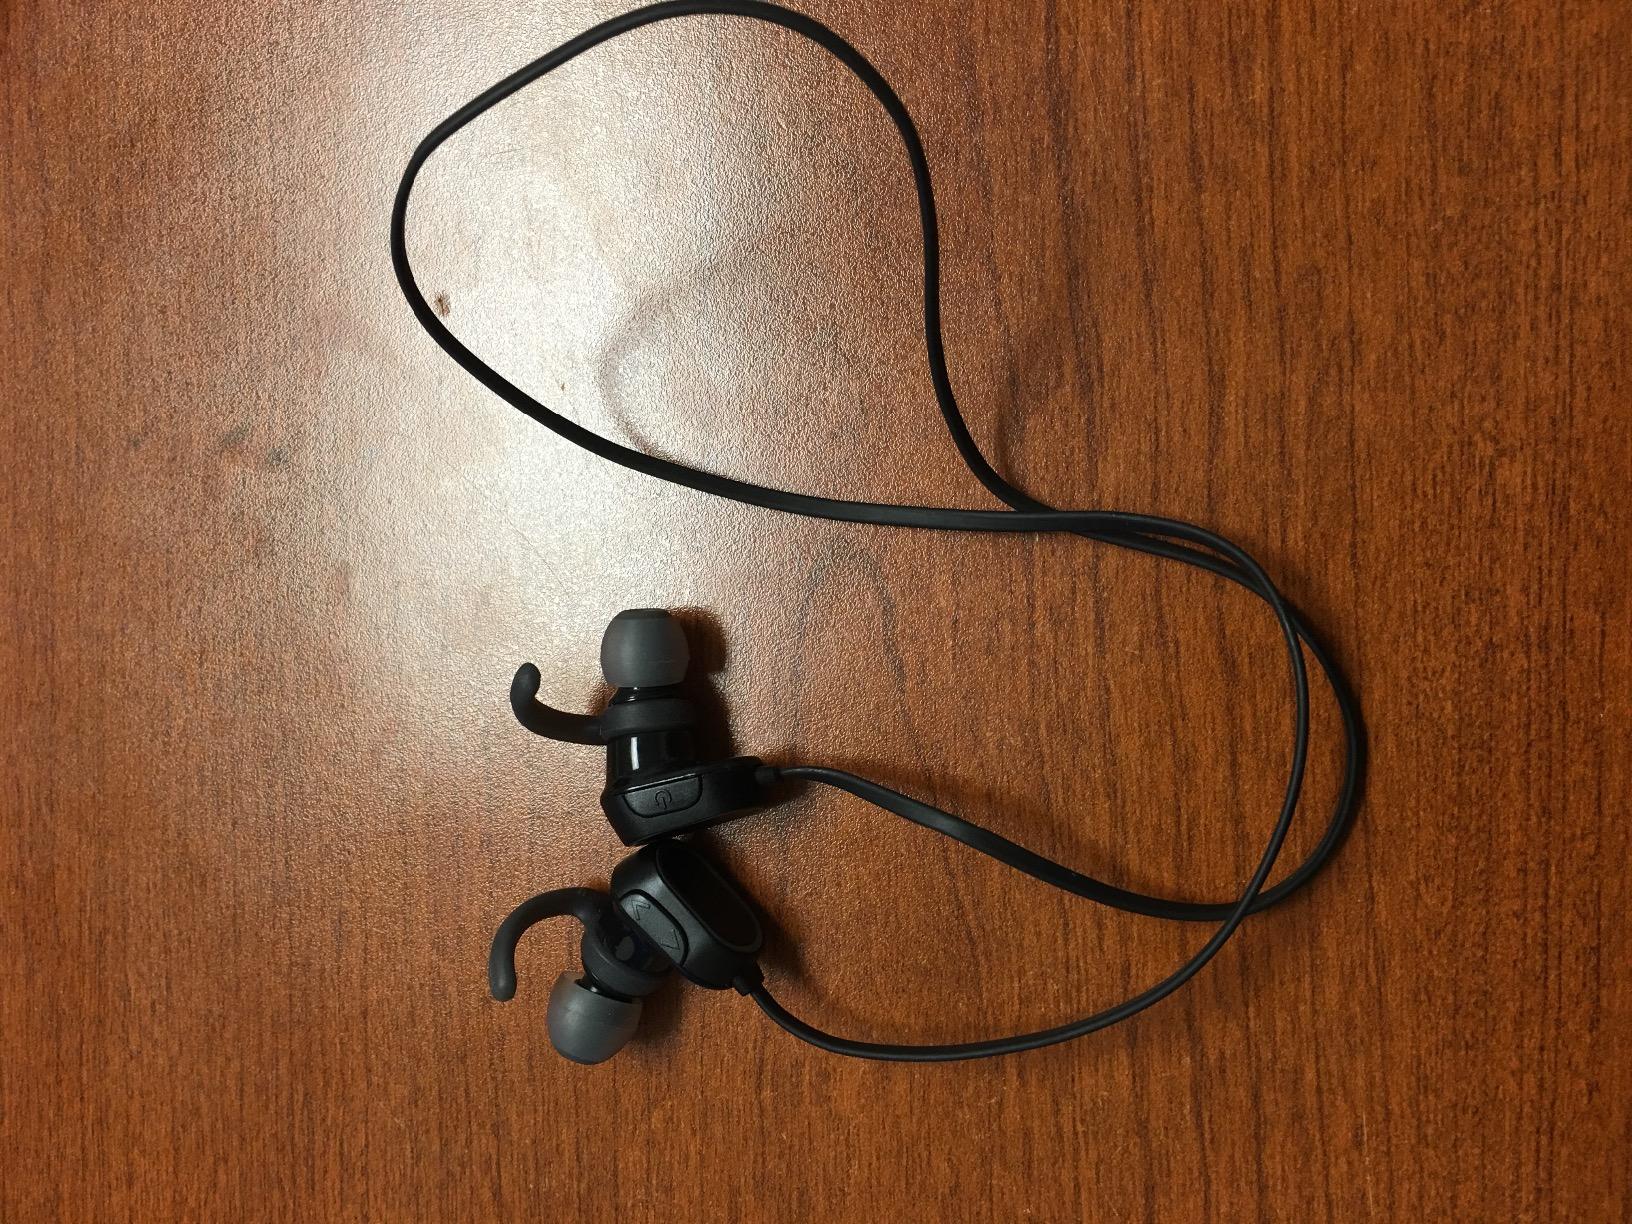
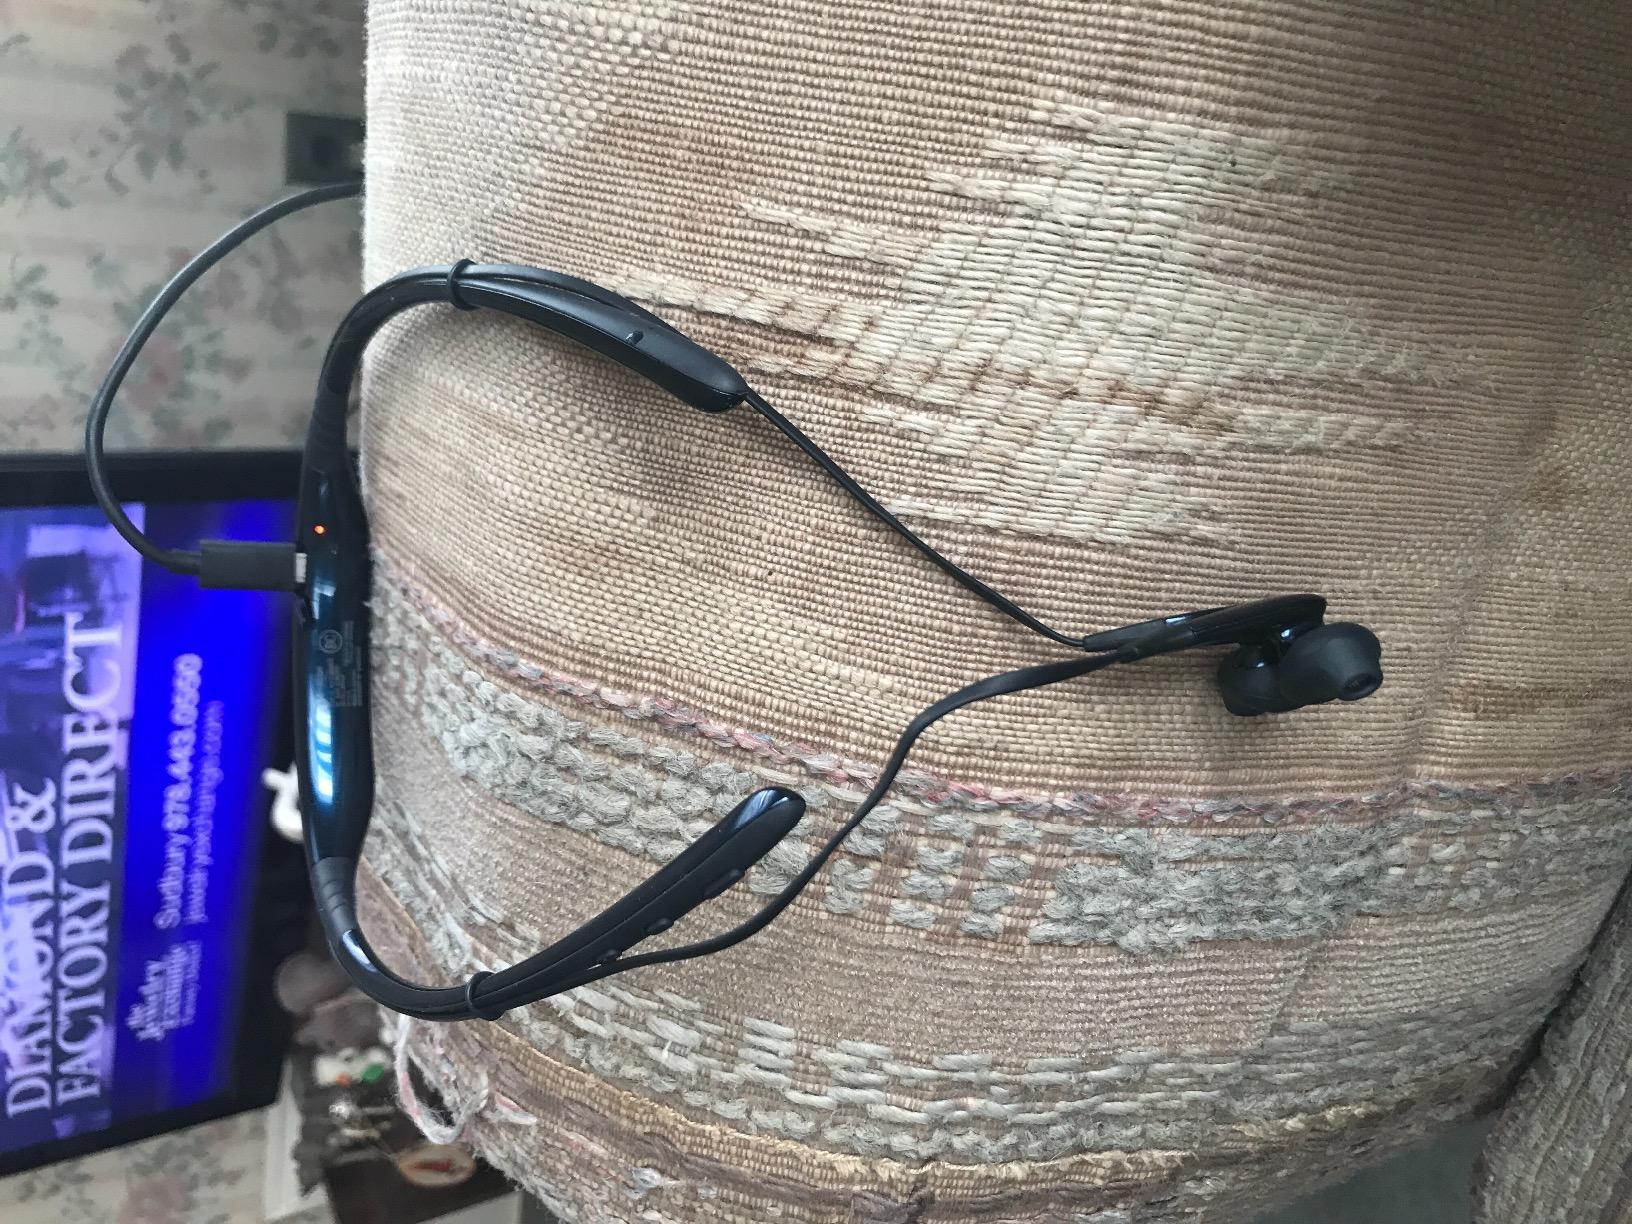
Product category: headphones
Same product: no